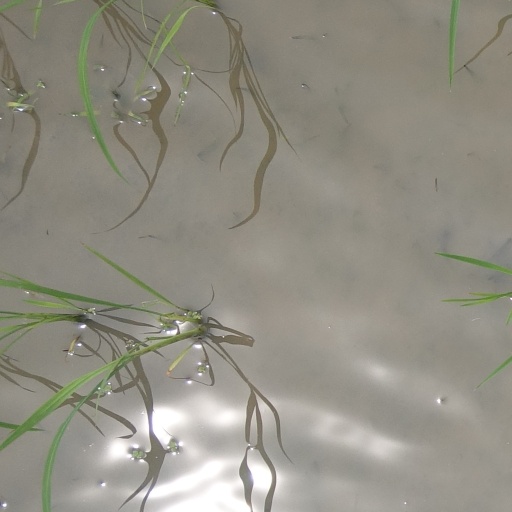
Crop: rice